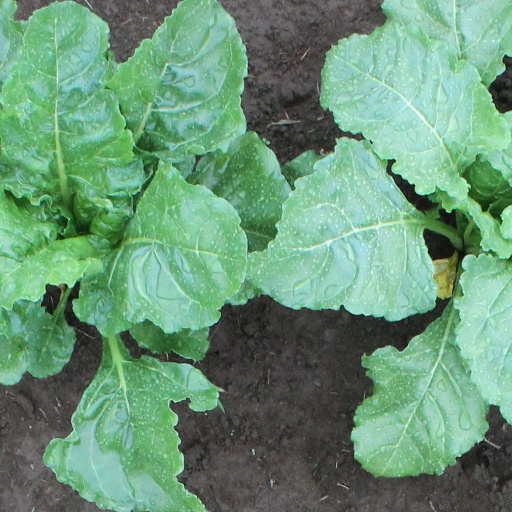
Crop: sugar beet